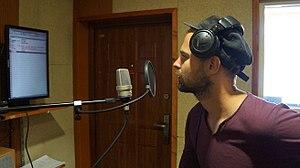
Metroid: Other M est un jeu d'action-aventure développé en collaboration entre Team Ninja et Nintendo, qui le publie en 2010 sur Wii en Amérique du Nord, au Japon puis en Europe. C'est un jeu de la série Metroid dont les événements prennent place entre Super Metroid et Metroid: Fusion. Le joueur incarne la chasseuse de primes intergalactique Samus Aran qui enquête au cœur de l'épave de la station spatiale, avec la section d'assaut de la Fédération Galactique, dans laquelle figure son ancien officier Adam Malkovich.